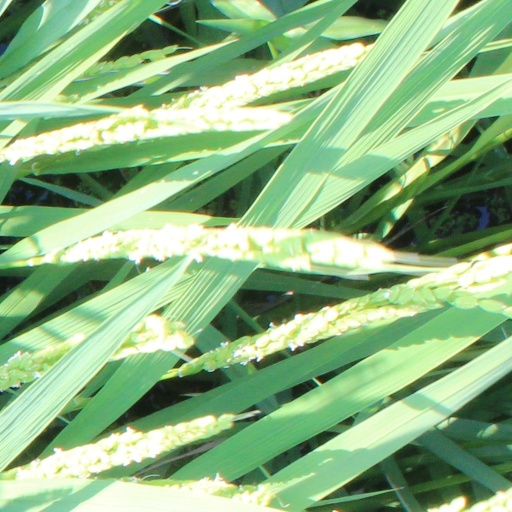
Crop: rice